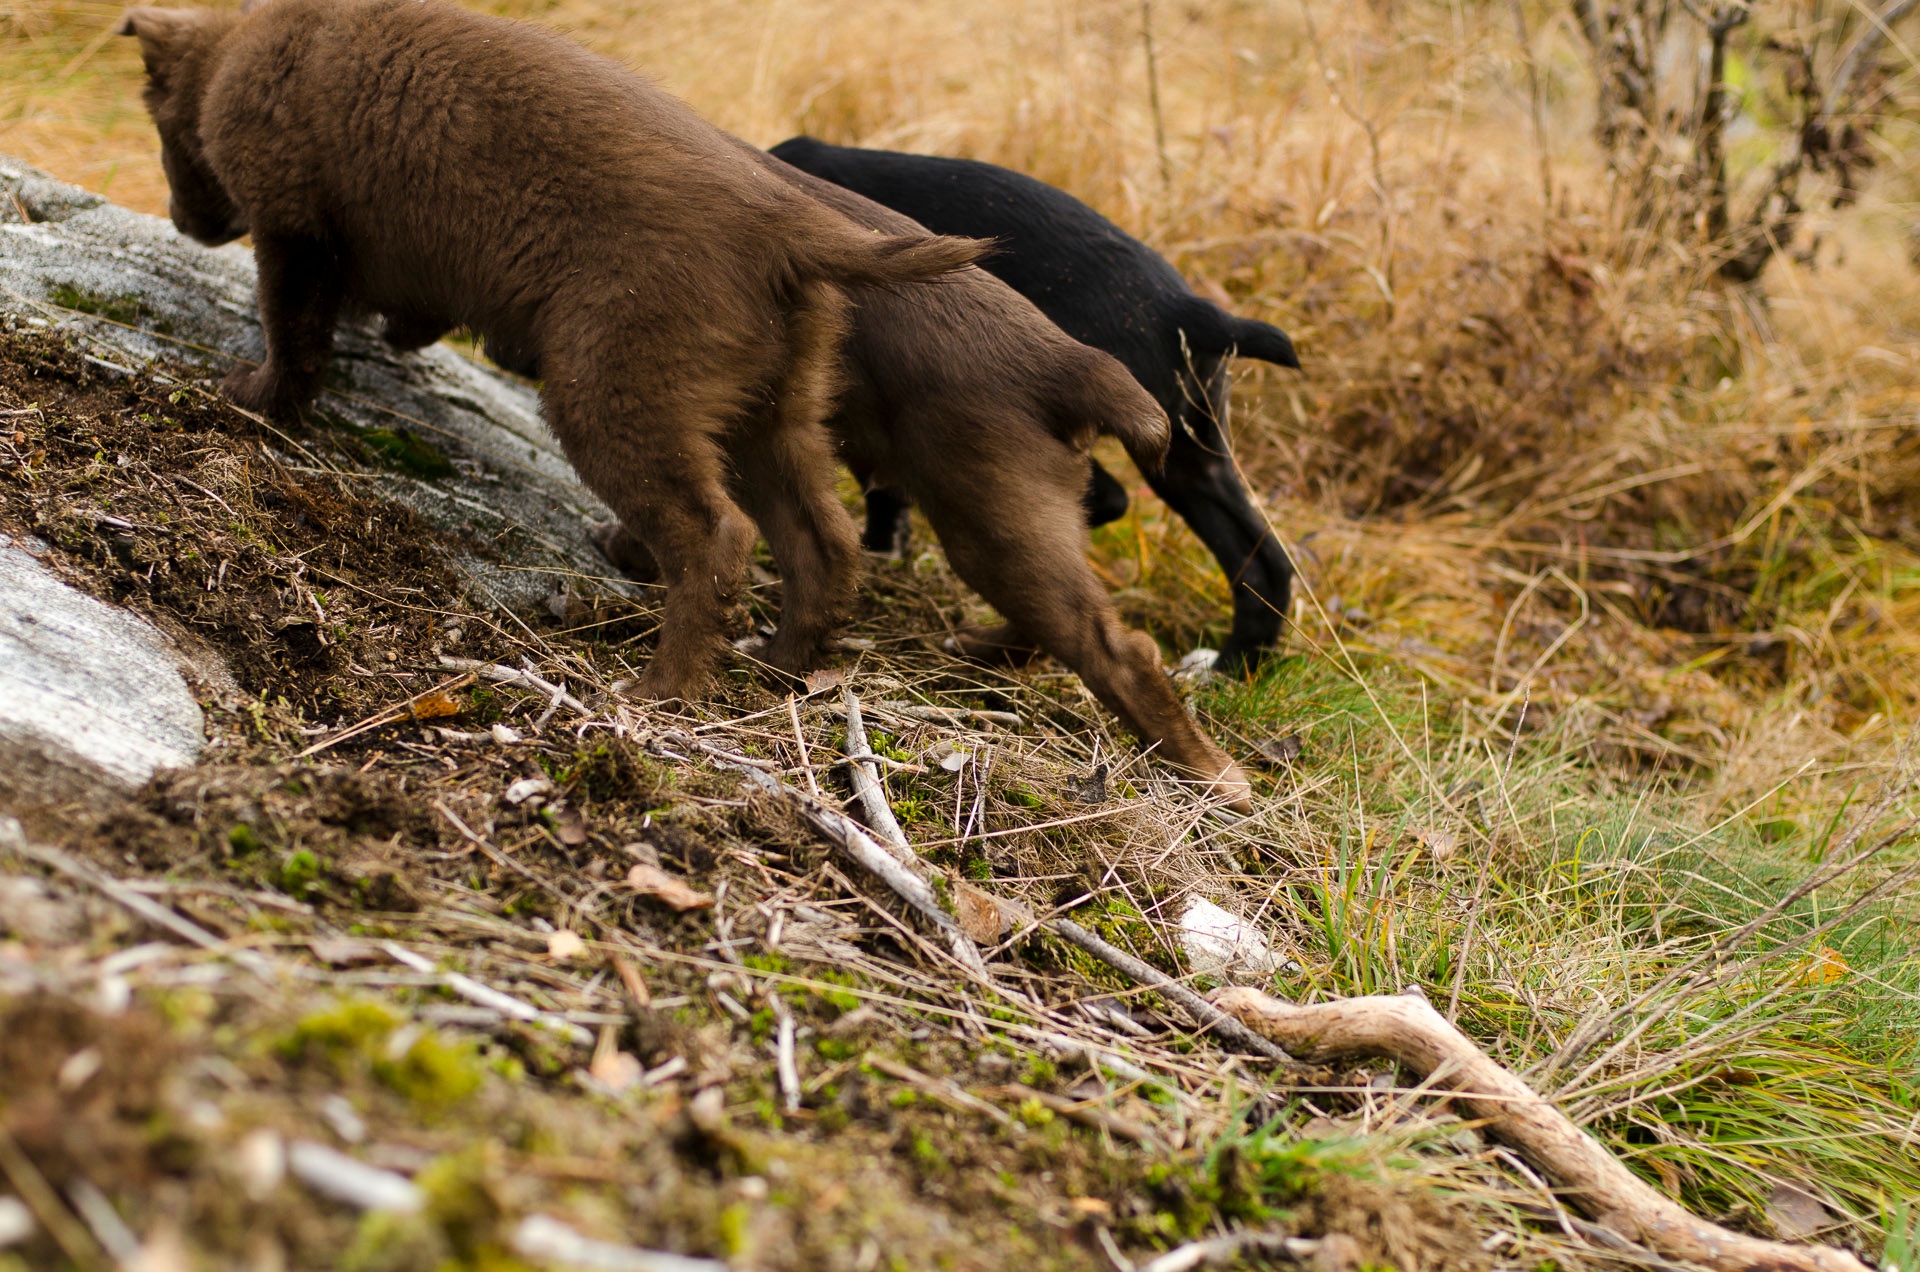
puppy, wildlife, mammal, fauna, vertebrate, dog like mammal